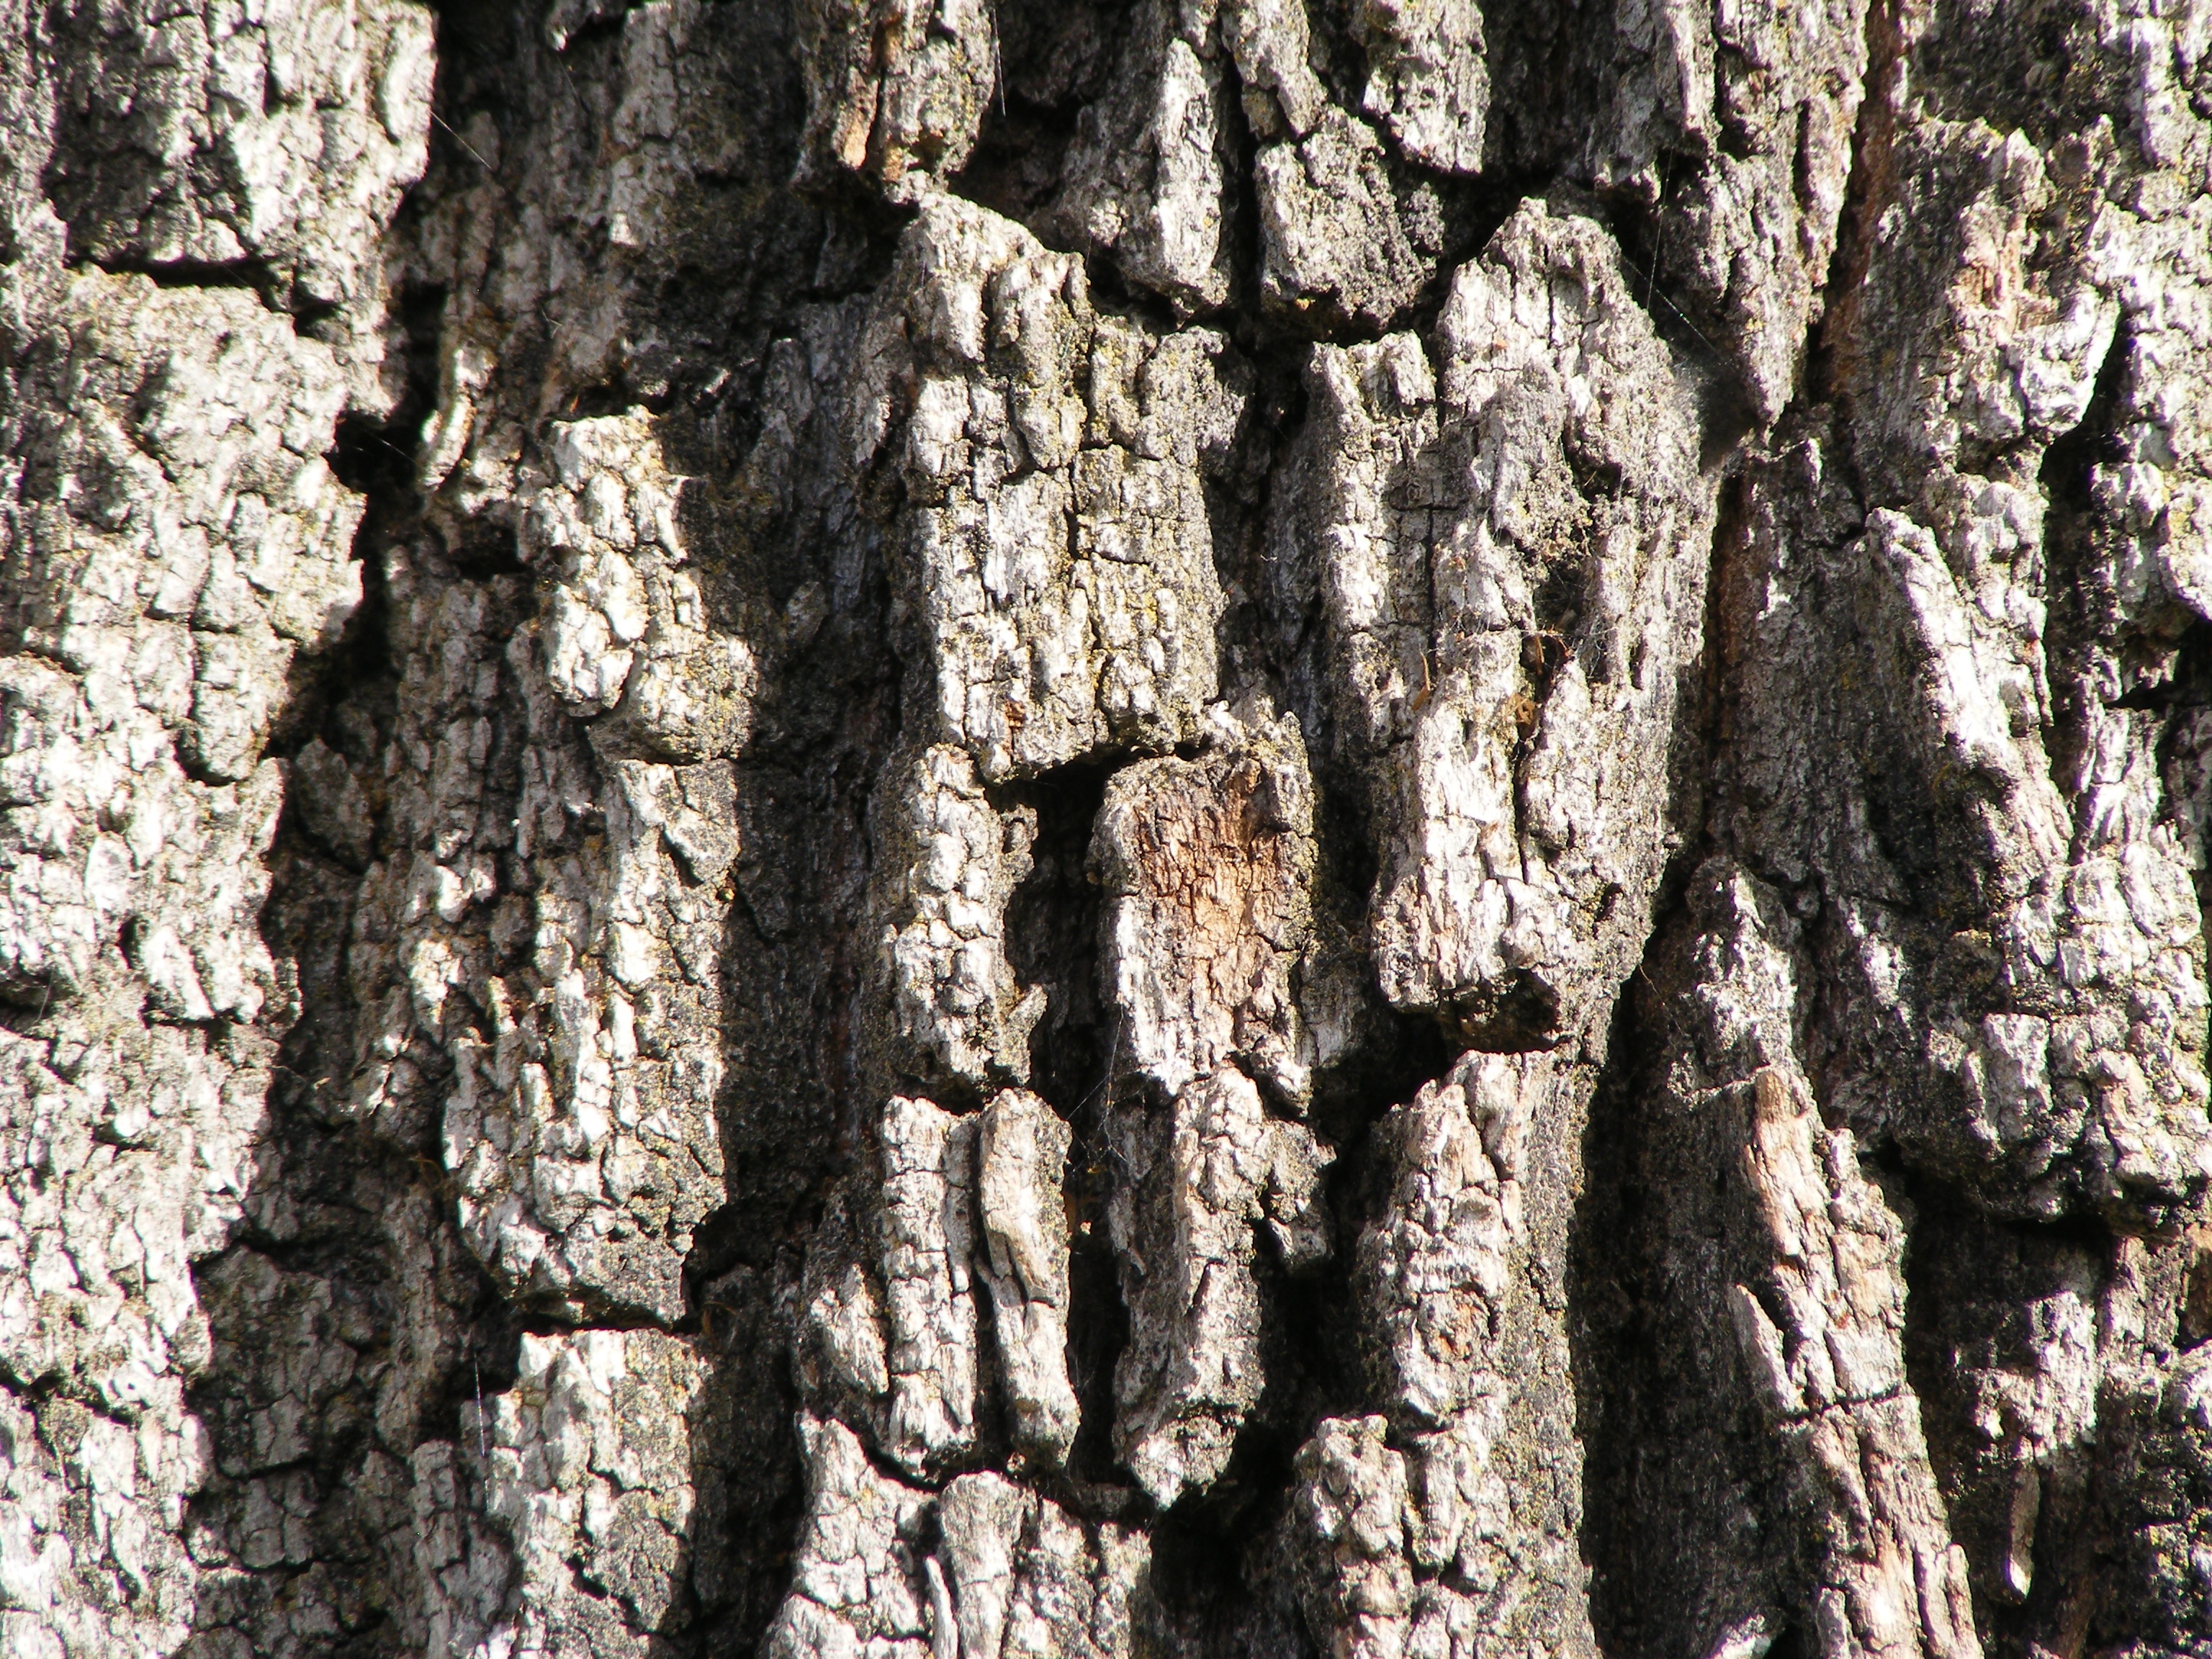
tree, branch, plant, wood, texture, flower, trunk, bark, soil, rough, stone wall, oak, quercus, flowering plant, plant stem, woody plant, land plant, oregon white oak, garryana